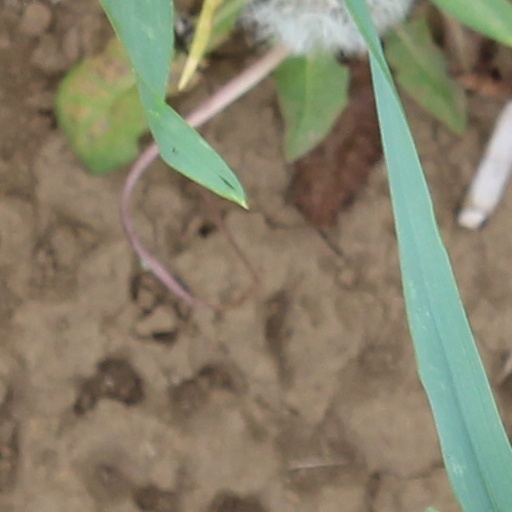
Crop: wheat